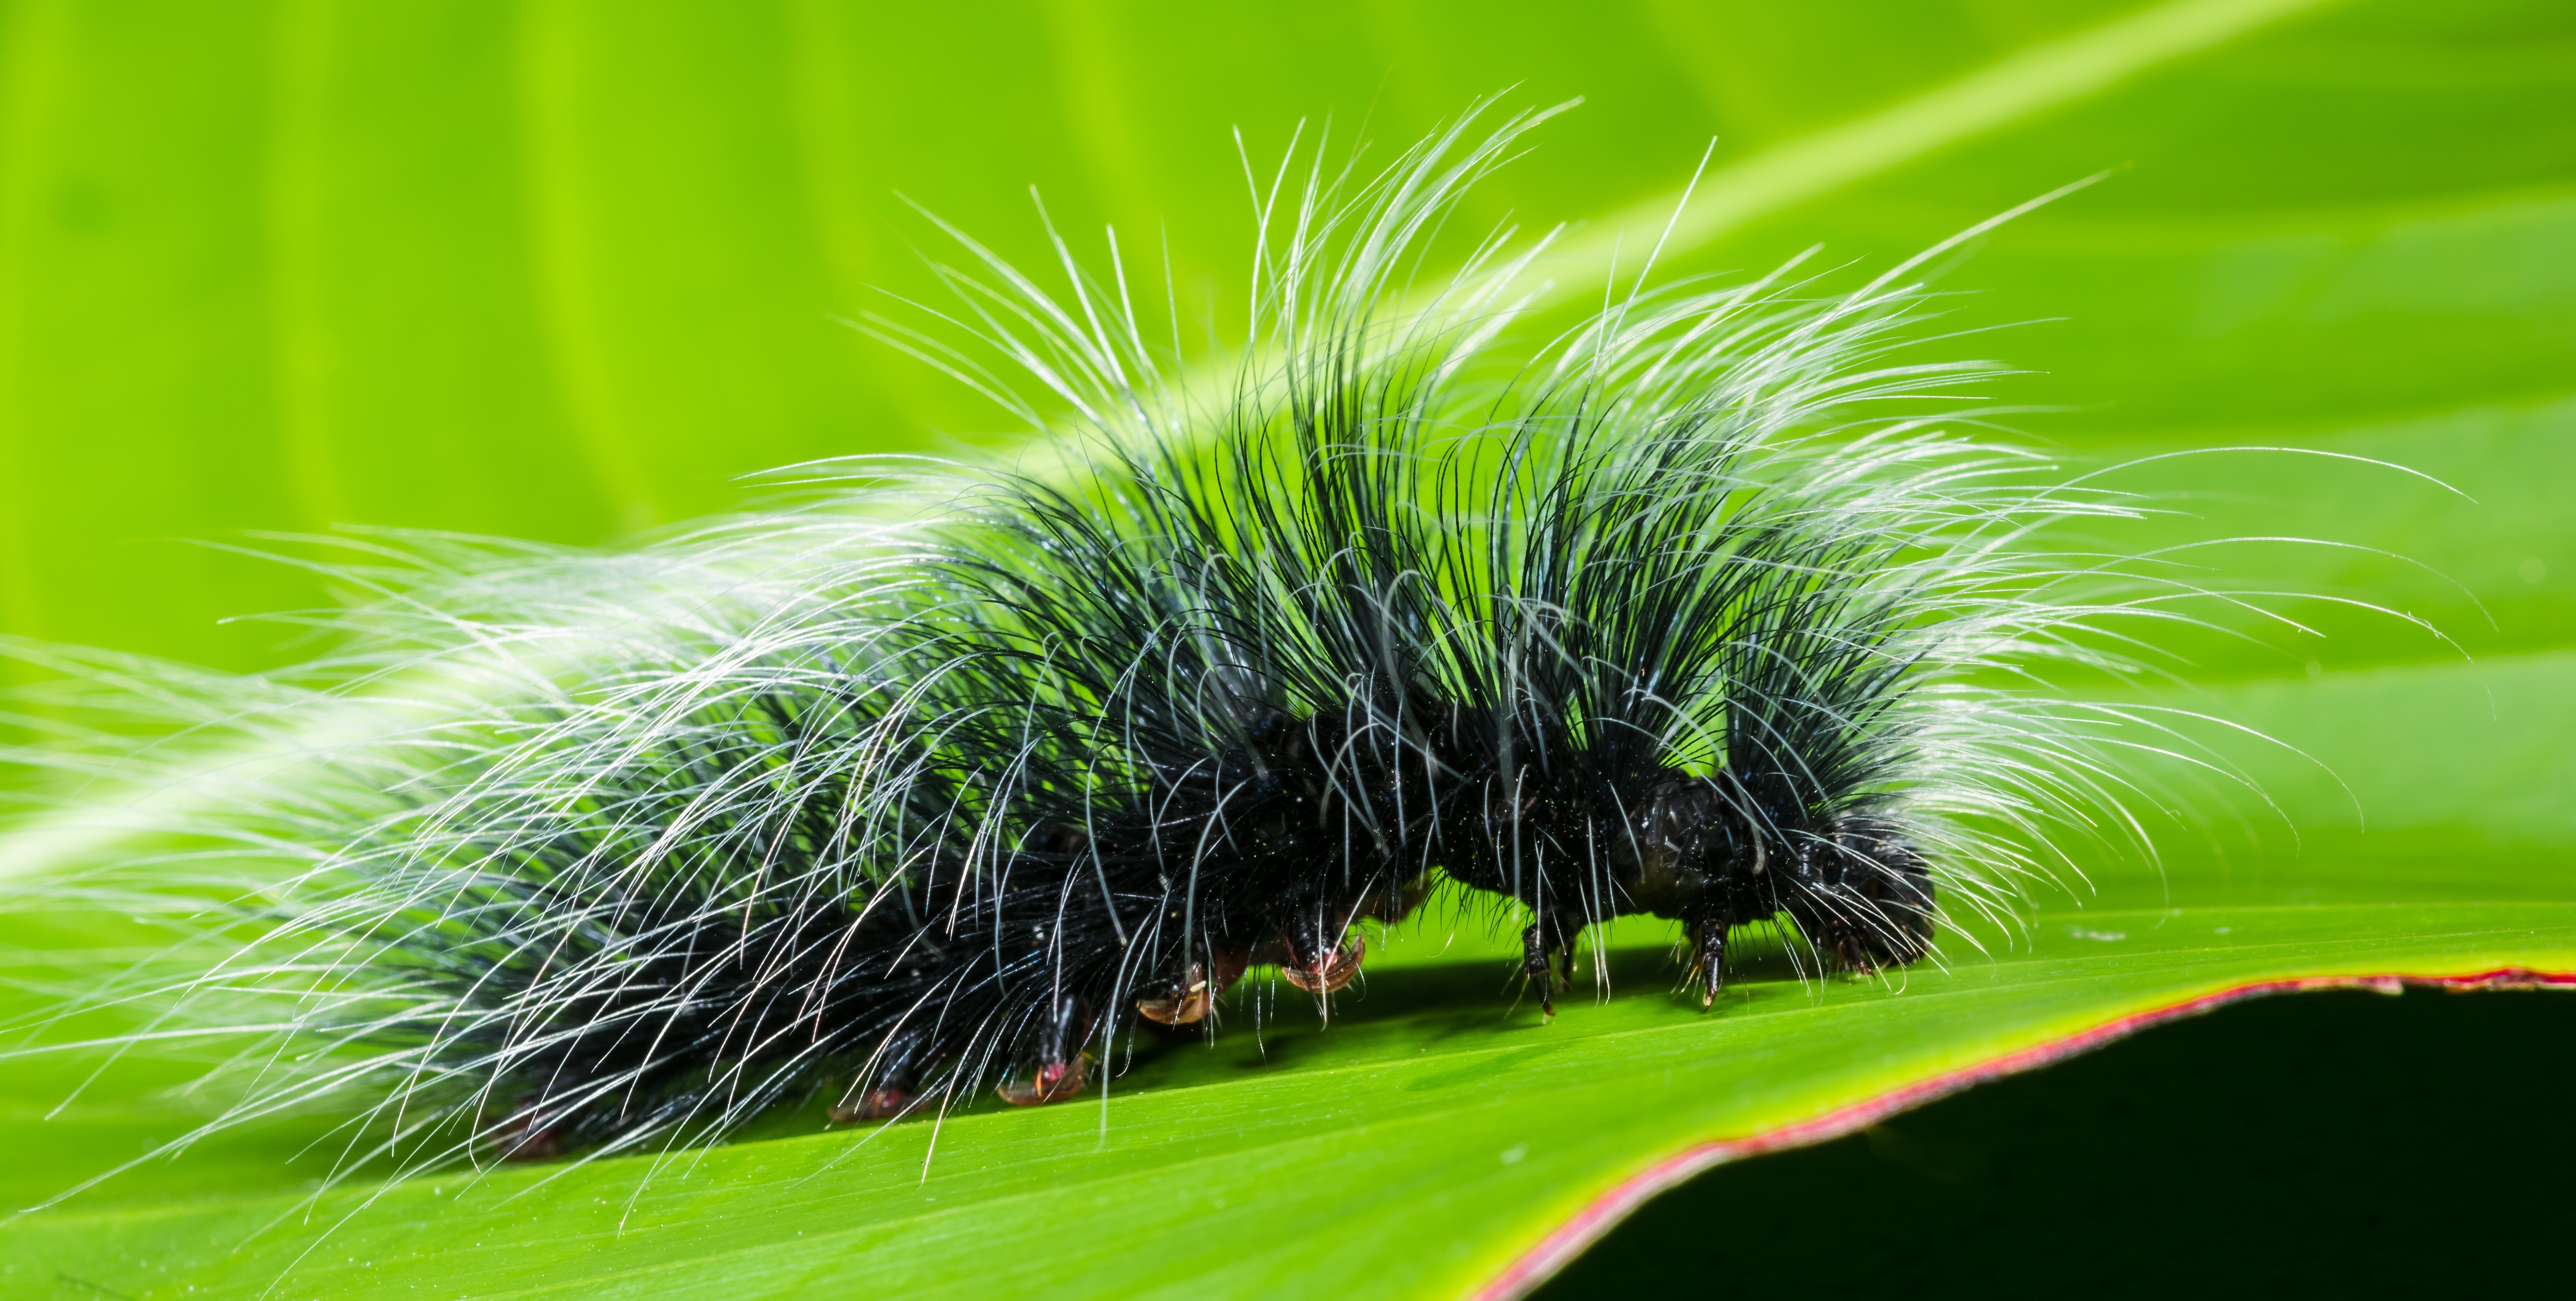
caterpillar, insect, nature, green, grass, invertebrate, larva, leaf, moths and butterflies, terrestrial plant, plant, grass family, macro photography, organism, Lymantria dispar dispar, arthropod, photography, wildlife, emperor moths